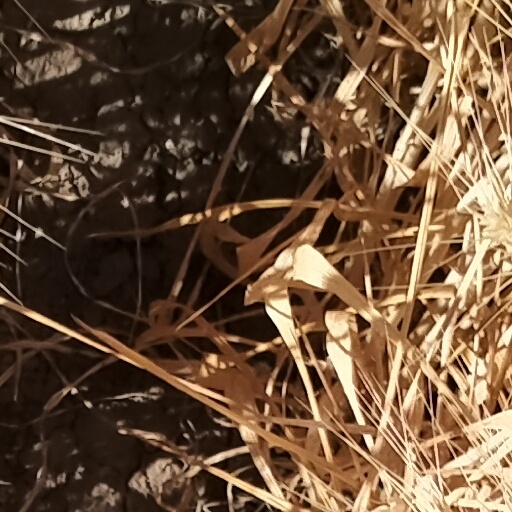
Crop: wheat